Lancelot Allgood

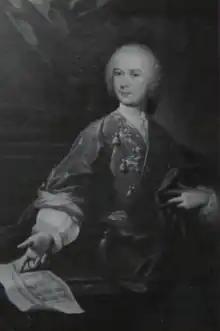
Lancelot Allgood pointing to a plan of Nunwick Hall, which dates the painting to about 1738

Lancelot Allgood (11 February 1711 – 26 April 1782) was a British landowner and politician who served as High Sheriff of Northumberland in 1746, and as member of parliament for Northumberland in the 10th Parliament of Great Britain between February 1748 and 1754. He also served as a deputy Lord Lieutenant of Northumberland.